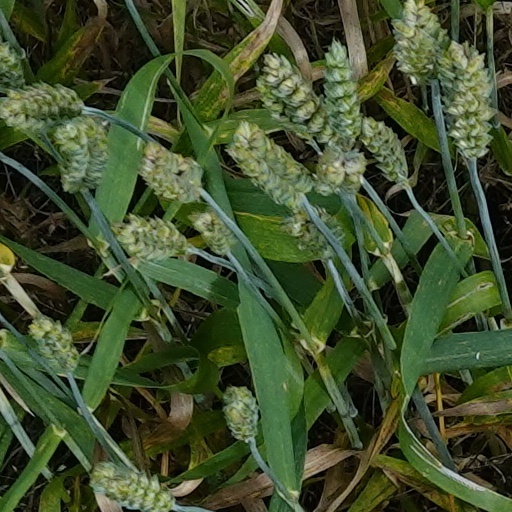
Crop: wheat